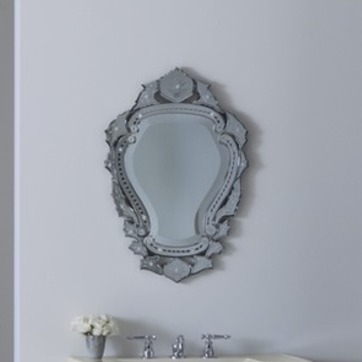
Material: mirror